Stephen Lewin

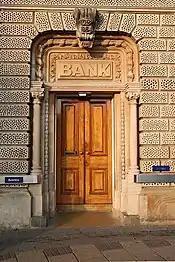
Lloyds Bank, Boston. Designed by Lewin

The 0-4-0ST locomotive preserved at Beamish Museum is the former Seaham Harbour Dock Company No. 18. It was built in 1877 (Works No. 683) as a well tank, later modified with side 'wing' tanks, and in 1936 outshopped as a saddle tank after extensive rebuilding at the Seaham Harbour Engine Works.